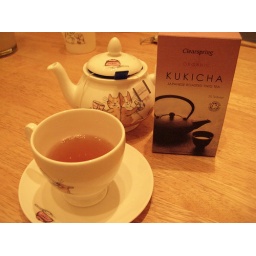
lovely Whittard pot and tea cup (photo by Chairry)